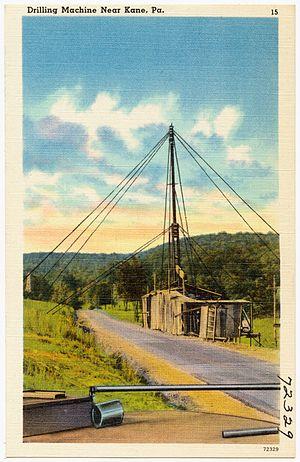
Foreuse peut désigner les articles ou sujets suivants :